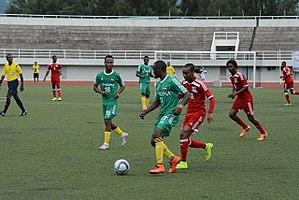
Le stade de Linité est un stade de football qui se trouve à Victoria la capitale des Seychelles.